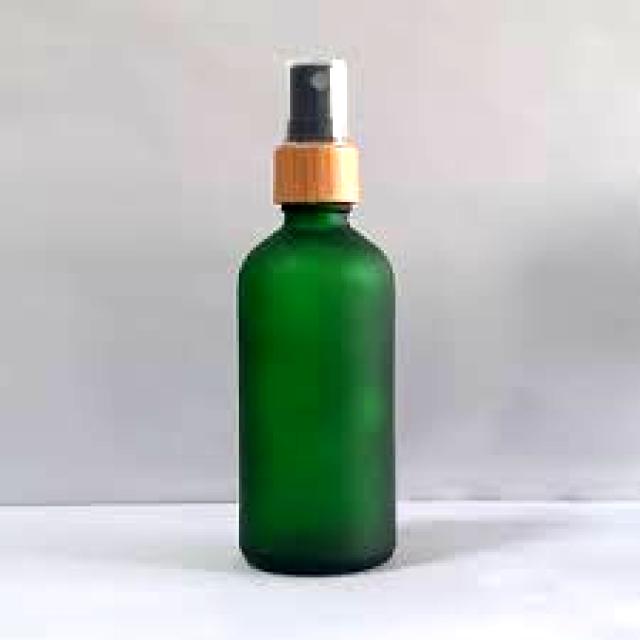
Label: Glass